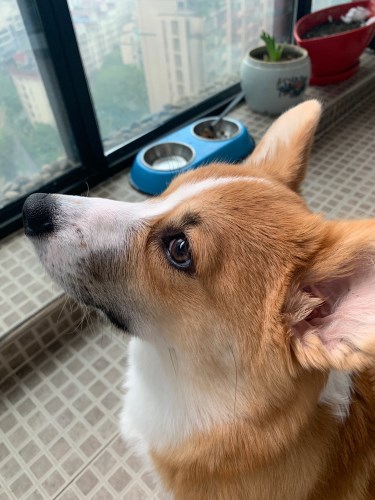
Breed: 2909-n000116-Cardigan